Permission to Dance on Stage

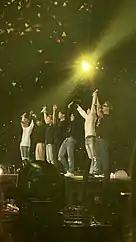
BTS during day 2 of Permission to Dance on Stage—LA at SoFi Stadium on November 28, 2021

Permission to Dance on Stage was a series of concert performances headlined by South Korean band BTS. Due to COVID-19 restrictions on gatherings and travel, the series included stadium performances with and without live audiences in attendance in lieu of a traditional concert tour; the setlist contained numerous songs from the band's past discographies. The 12-show run began in Seoul, South Korea on October 24, 2021, and concluded in Las Vegas, Nevada on April 16, 2022.